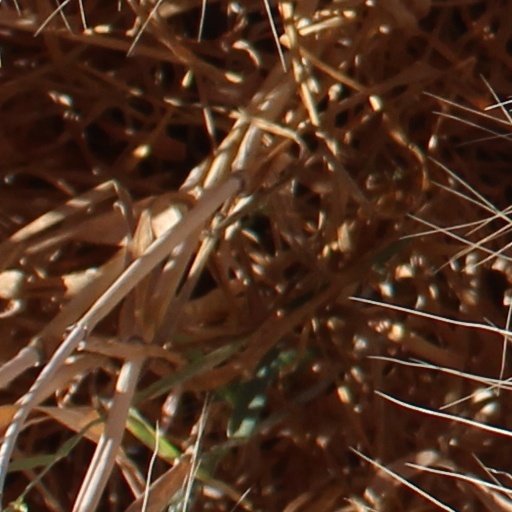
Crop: wheat